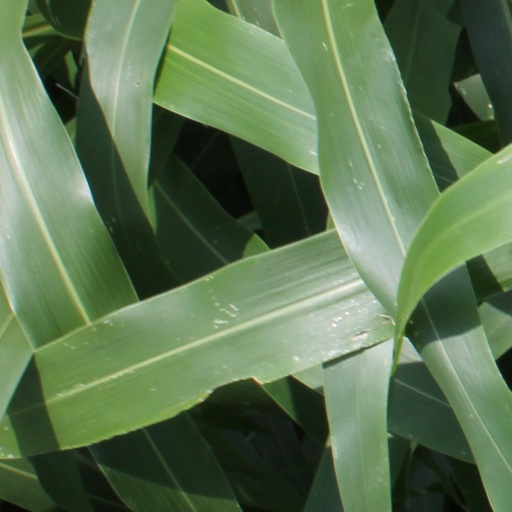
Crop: sorghum